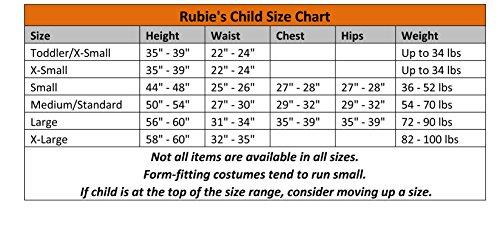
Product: Rubie's Costume Minions Bob Child Costume, Medium
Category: Toys & Games | Dress Up & Pretend Play | Costumes
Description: Rubie's offers Minions costumes and accessories in sizes and styles for the entire family.
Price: $22.99
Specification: ProductDimensions:12x10x2inches|ItemWeight:5.6ounces|ShippingWeight:13.6ounces(Viewshippingratesandpolicies)|DomesticShipping:ItemcanbeshippedwithinU.S.|InternationalShipping:ThisitemcanbeshippedtoselectcountriesoutsideoftheU.S.LearnMore|ASIN:B00SL13J5I|Itemmodelnumber:610784_M|Manufacturerrecommendedage:5-7years